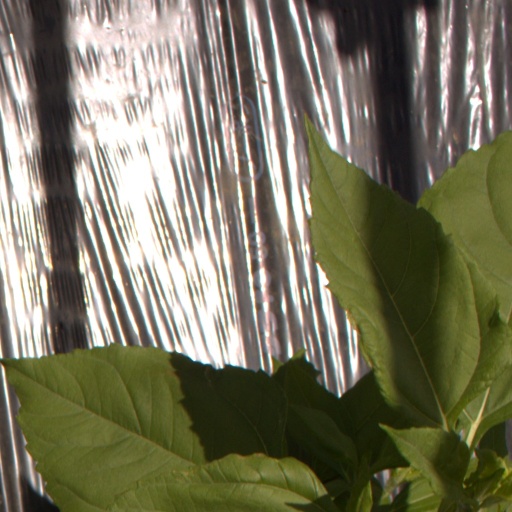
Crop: Jerusalem artichoke